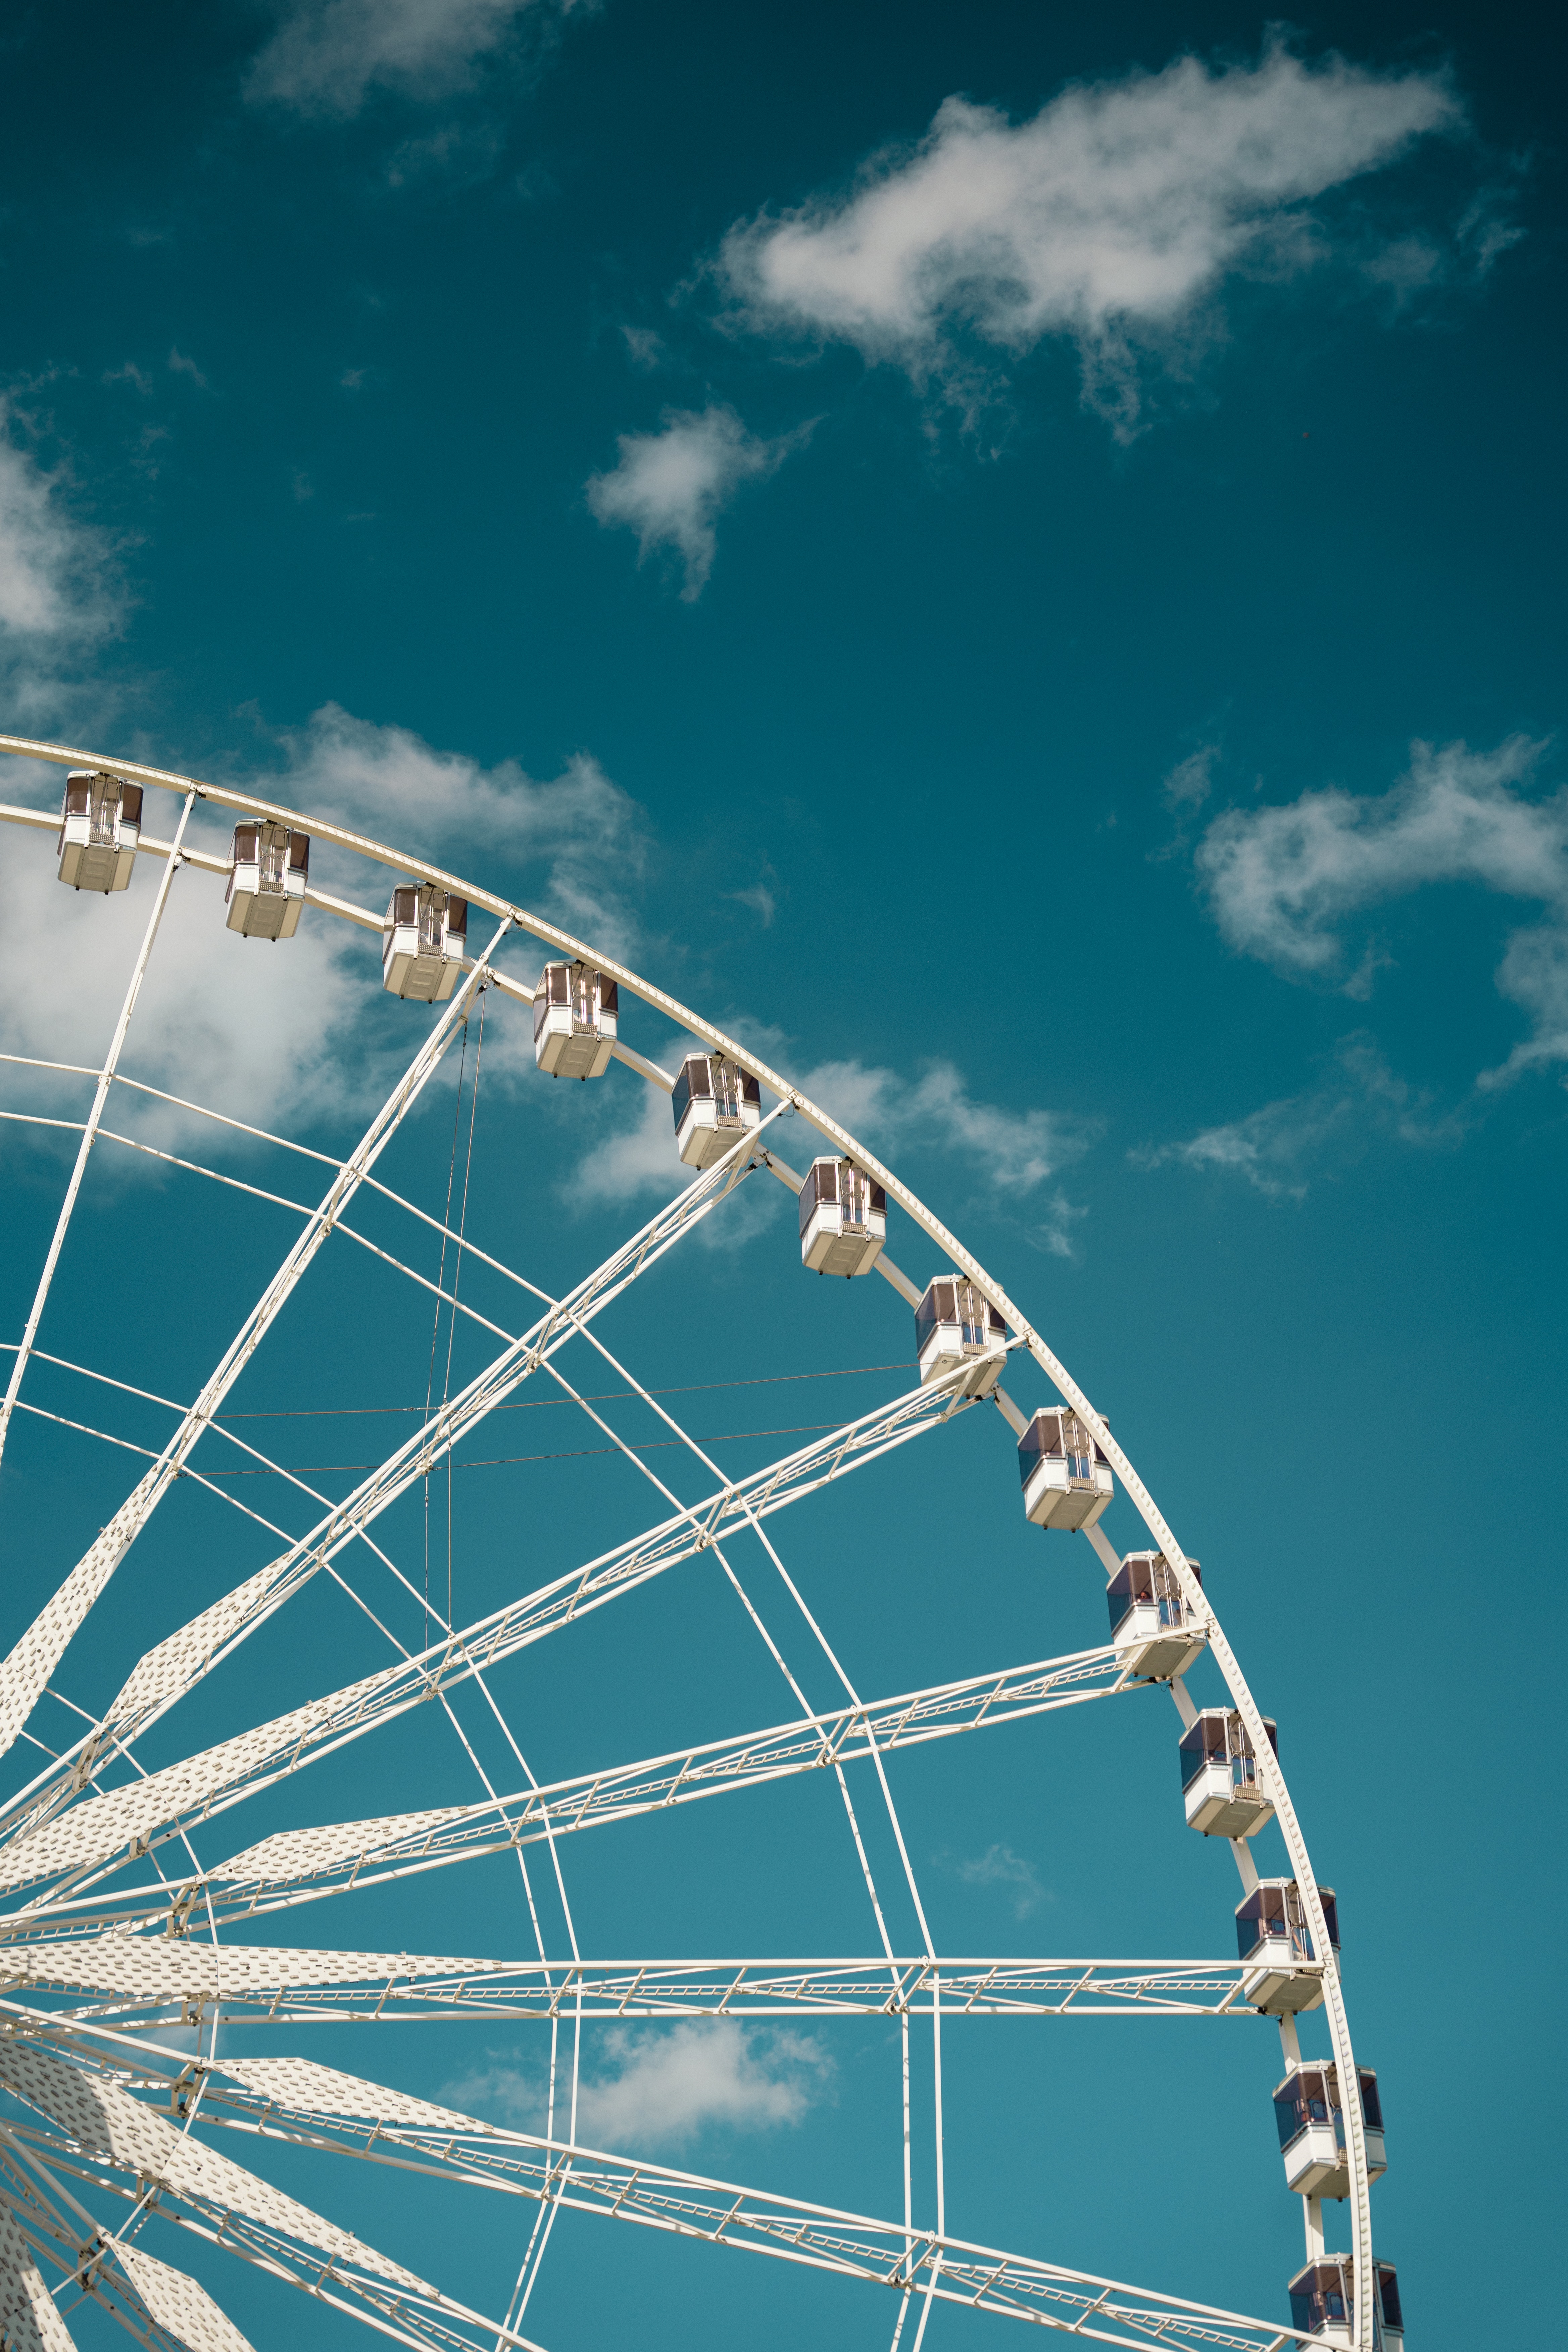
art, cloud, sky, ferris wheel, wheel, electricity, recreation, automotive wheel system, electric blue, public utility, amusement ride, circle, spoke, auto part, pole, pattern, event, meteorological phenomenon, nonbuilding structure, wind, cumulus, amusement park, tourist attraction, symmetry, fair, fun